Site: brandenburg
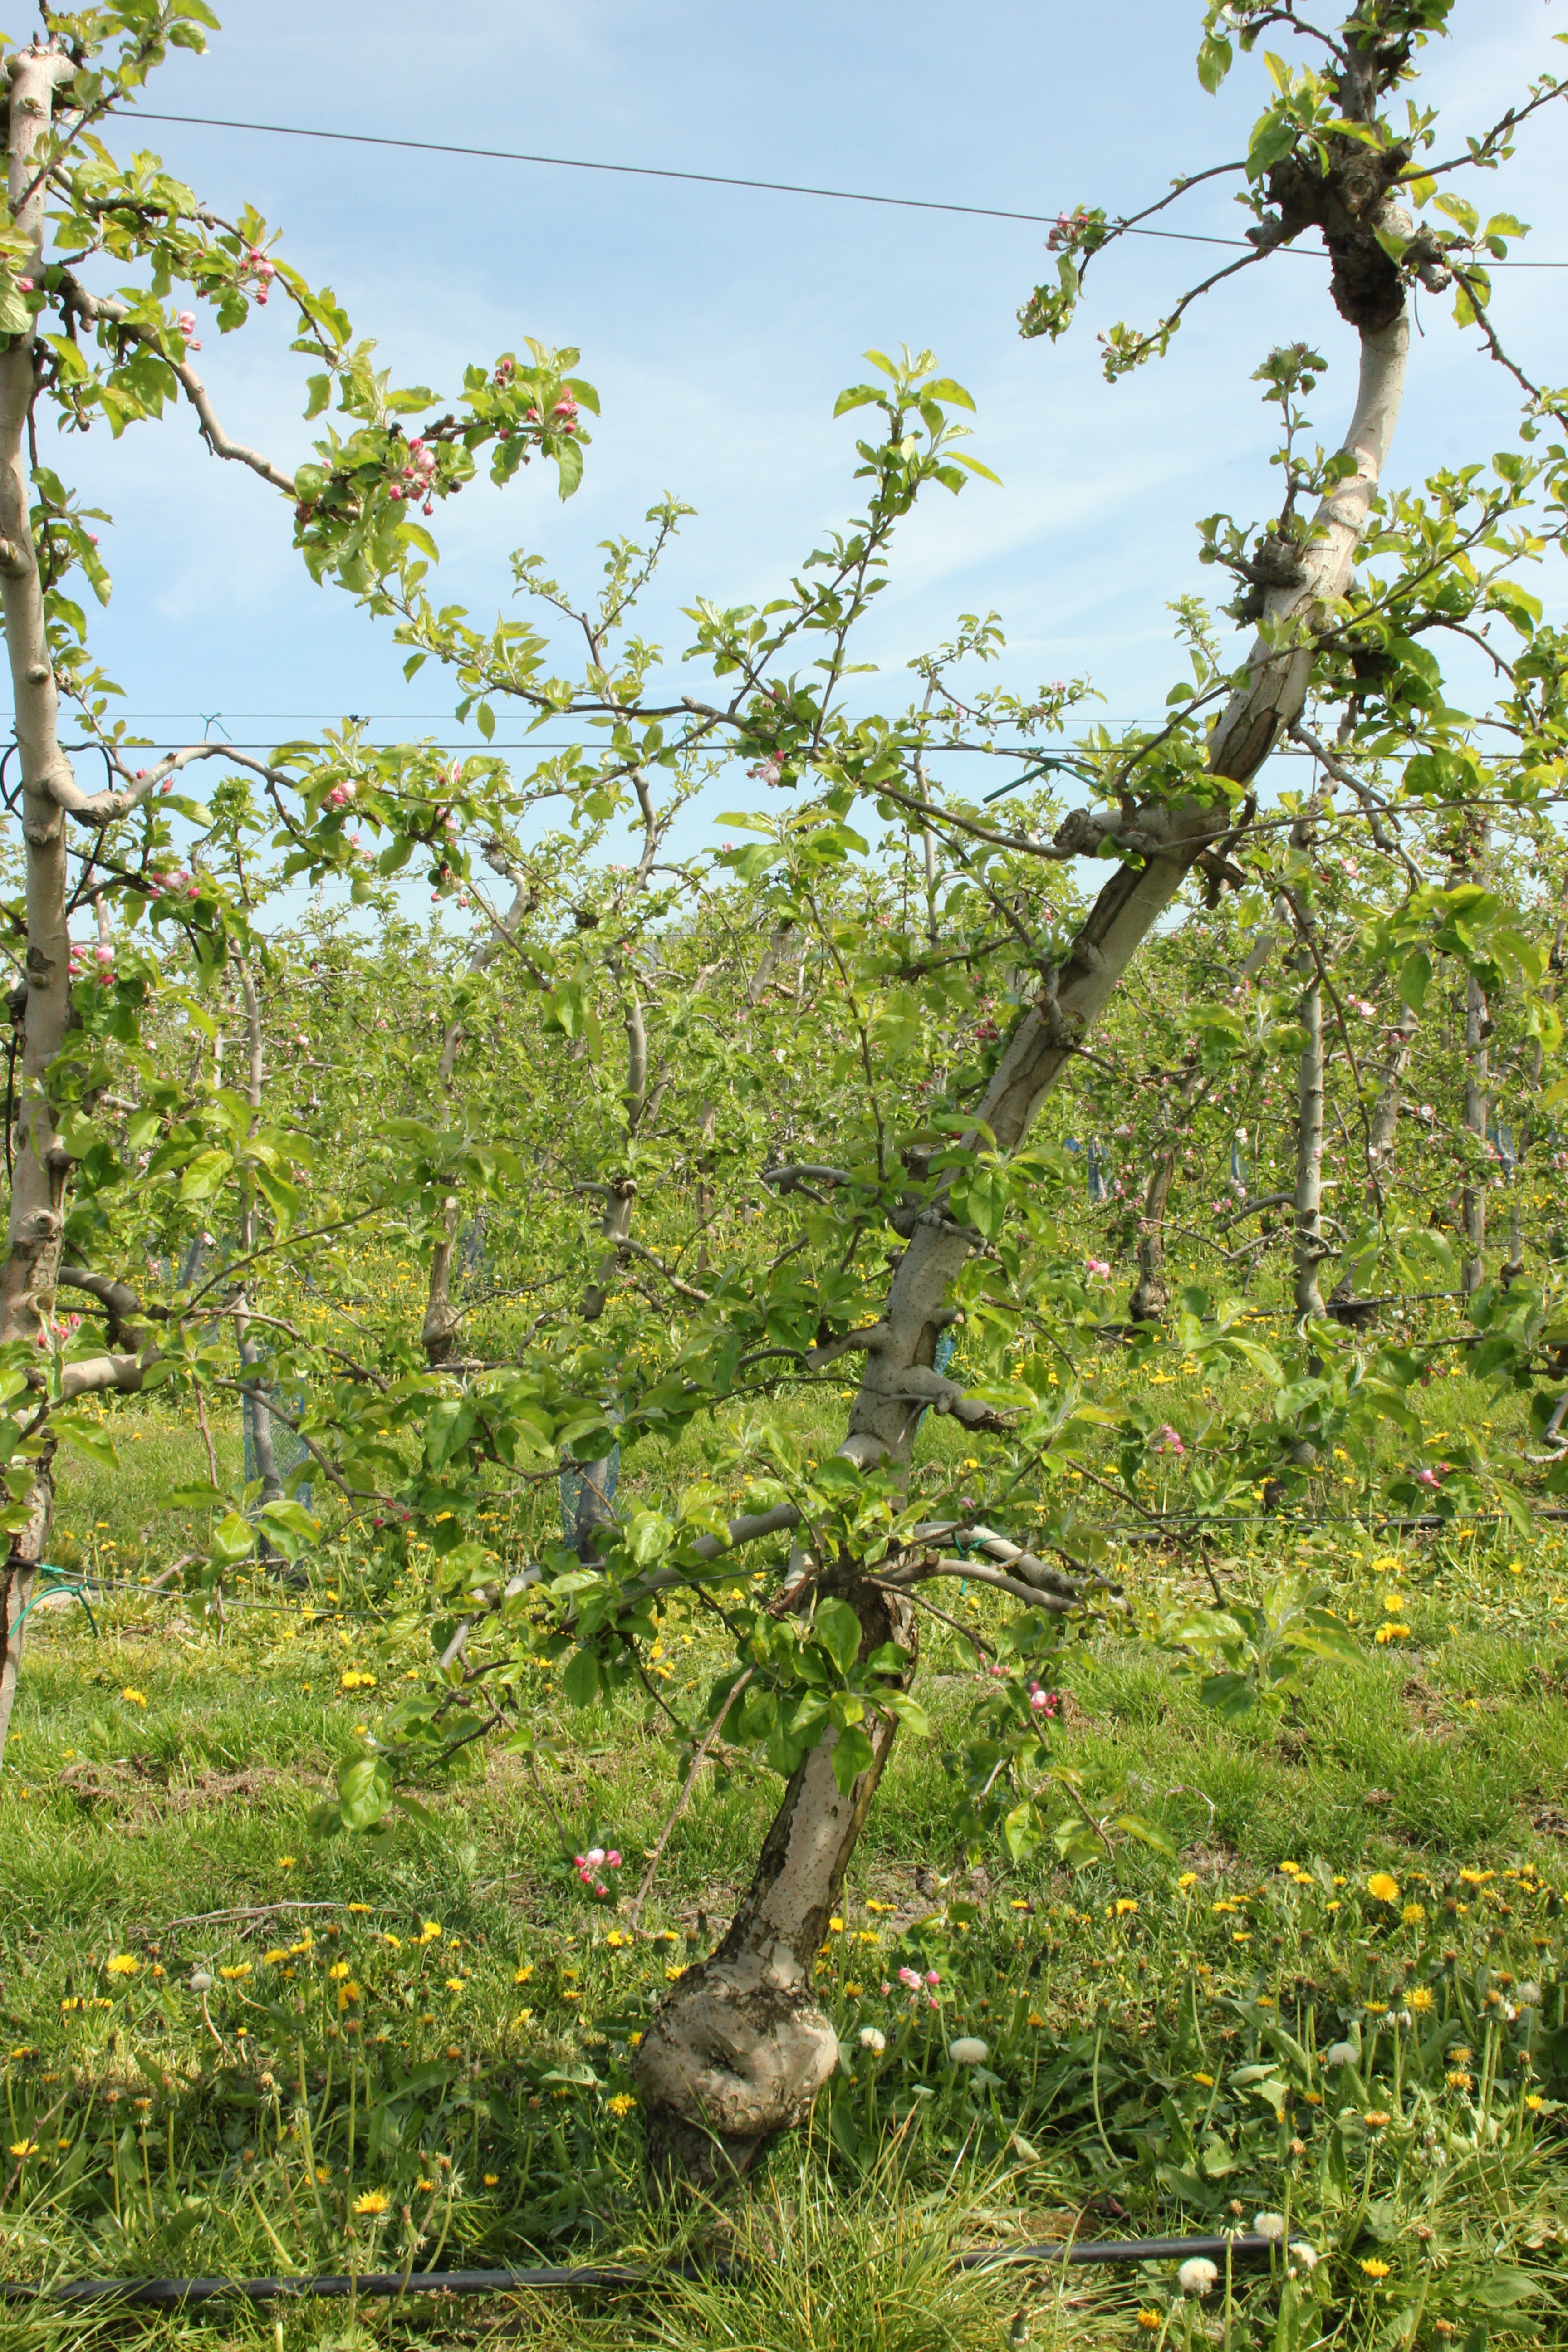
Growth stage (BBCH 60): Flowering